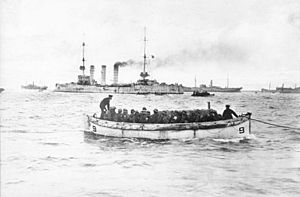
SMS König (1913) / Internering og egen sænkning
Udskibning af tropper til besættelsen af øen Øsel i oktober 1917
SMS König var et tysk slagskib af typen Dreadnought som var tjenestegørende under den 1. verdenskrig. Den fik sit navn for at ære herskeren af Kongeriget Württemberg Wilhelm 2. af Württemberg. Bygningen påbegyndtes på Det Kejserlige Værft Wilhelmshaven i oktober 1911 og søsattes 1. marts 1913.